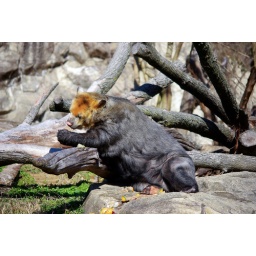
A bear at the zoo in Washington DC. He had a slab of ice with fruit frozen inside.